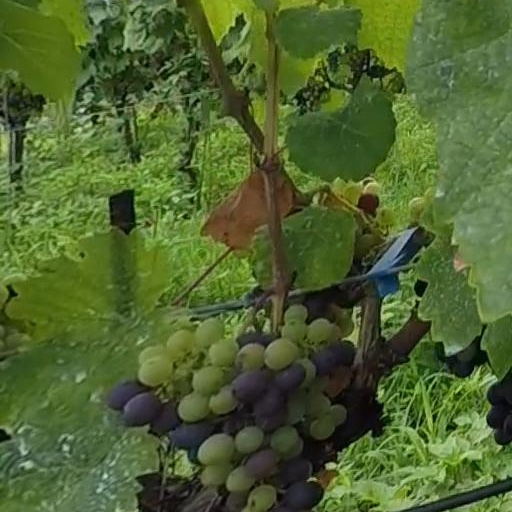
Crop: grape